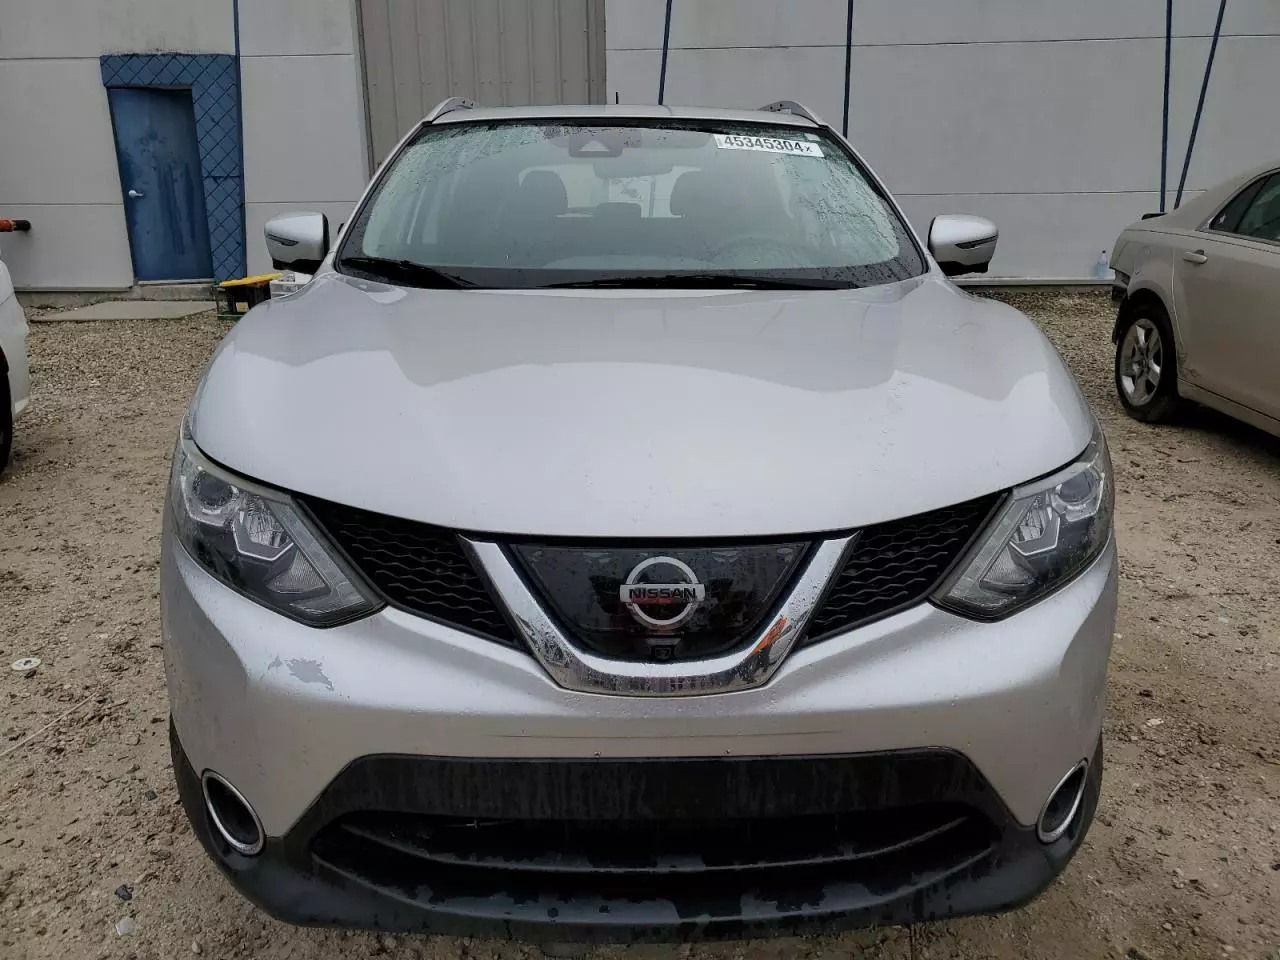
Aucun dommage détecté.
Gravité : aucun